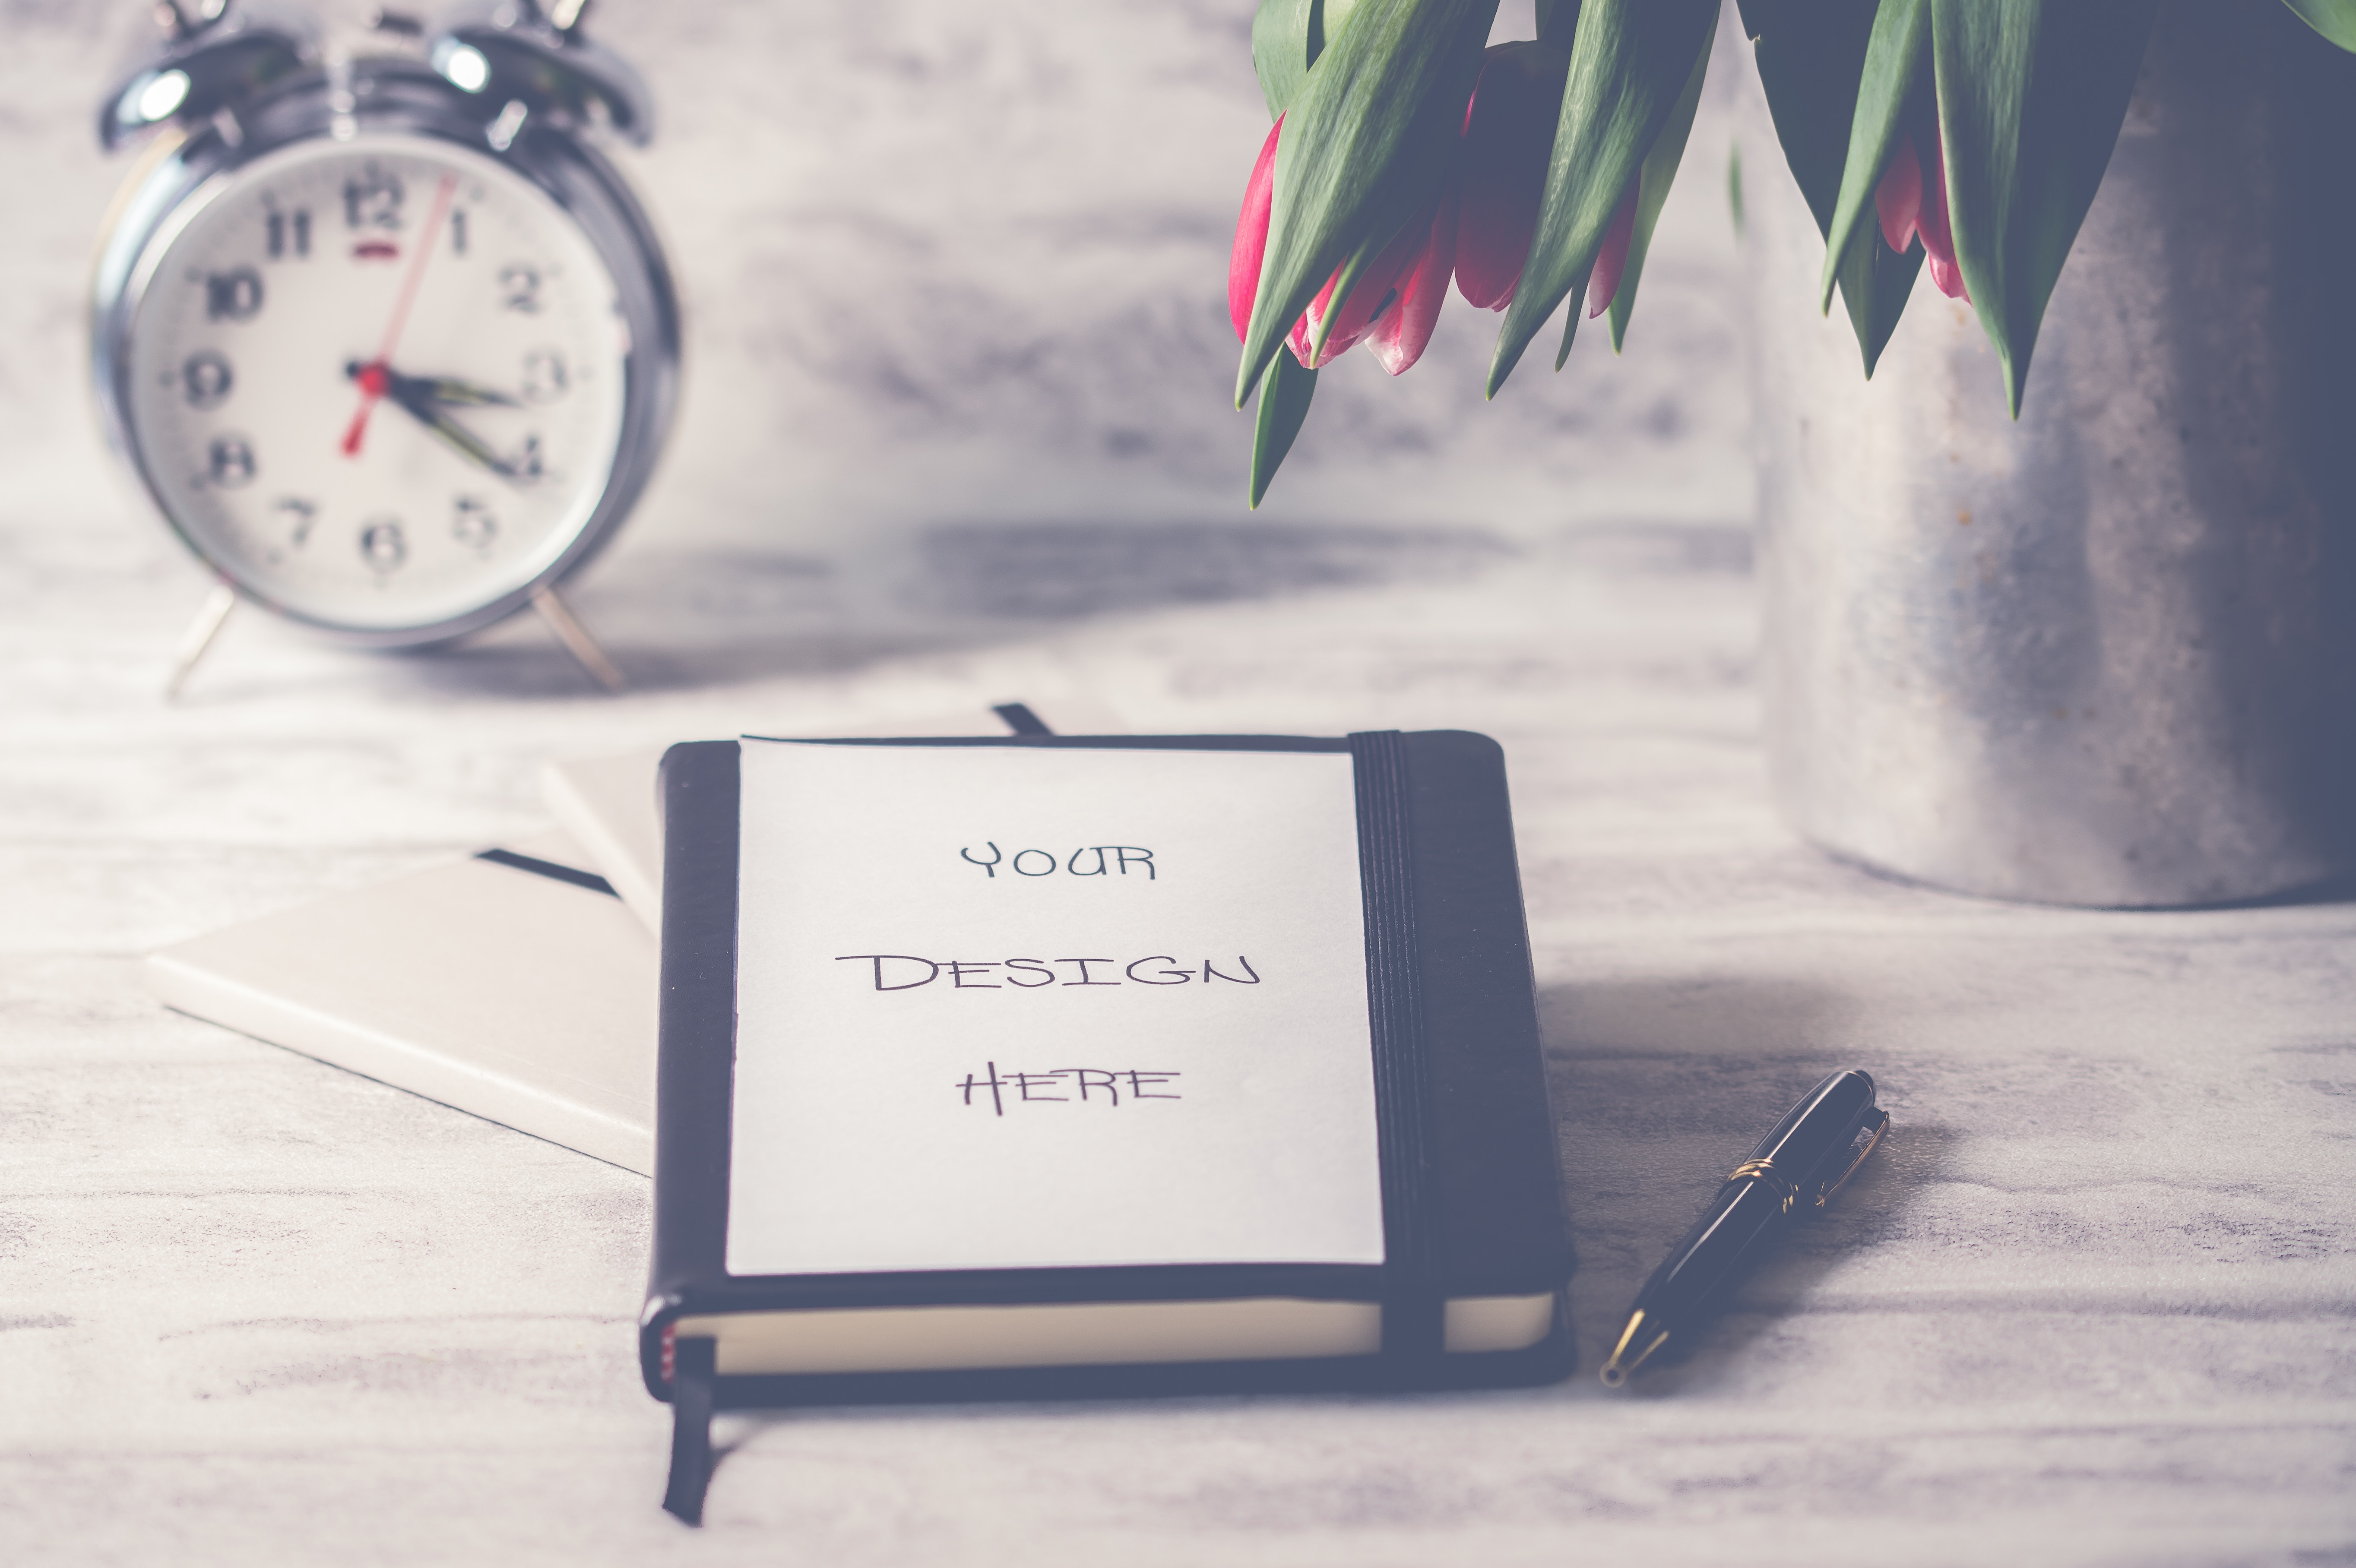
text, clock, font, home accessories, alarm clock, handwriting, interior design, rectangle, calligraphy